Grey County, New Zealand

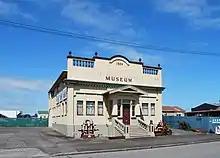
The Grey County Chambers, built in Greymouth in 1924, today a museum

Grey County was one of the counties of New Zealand in the South Island from 1876 to 1989.